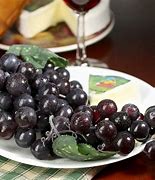
Label: Grapes